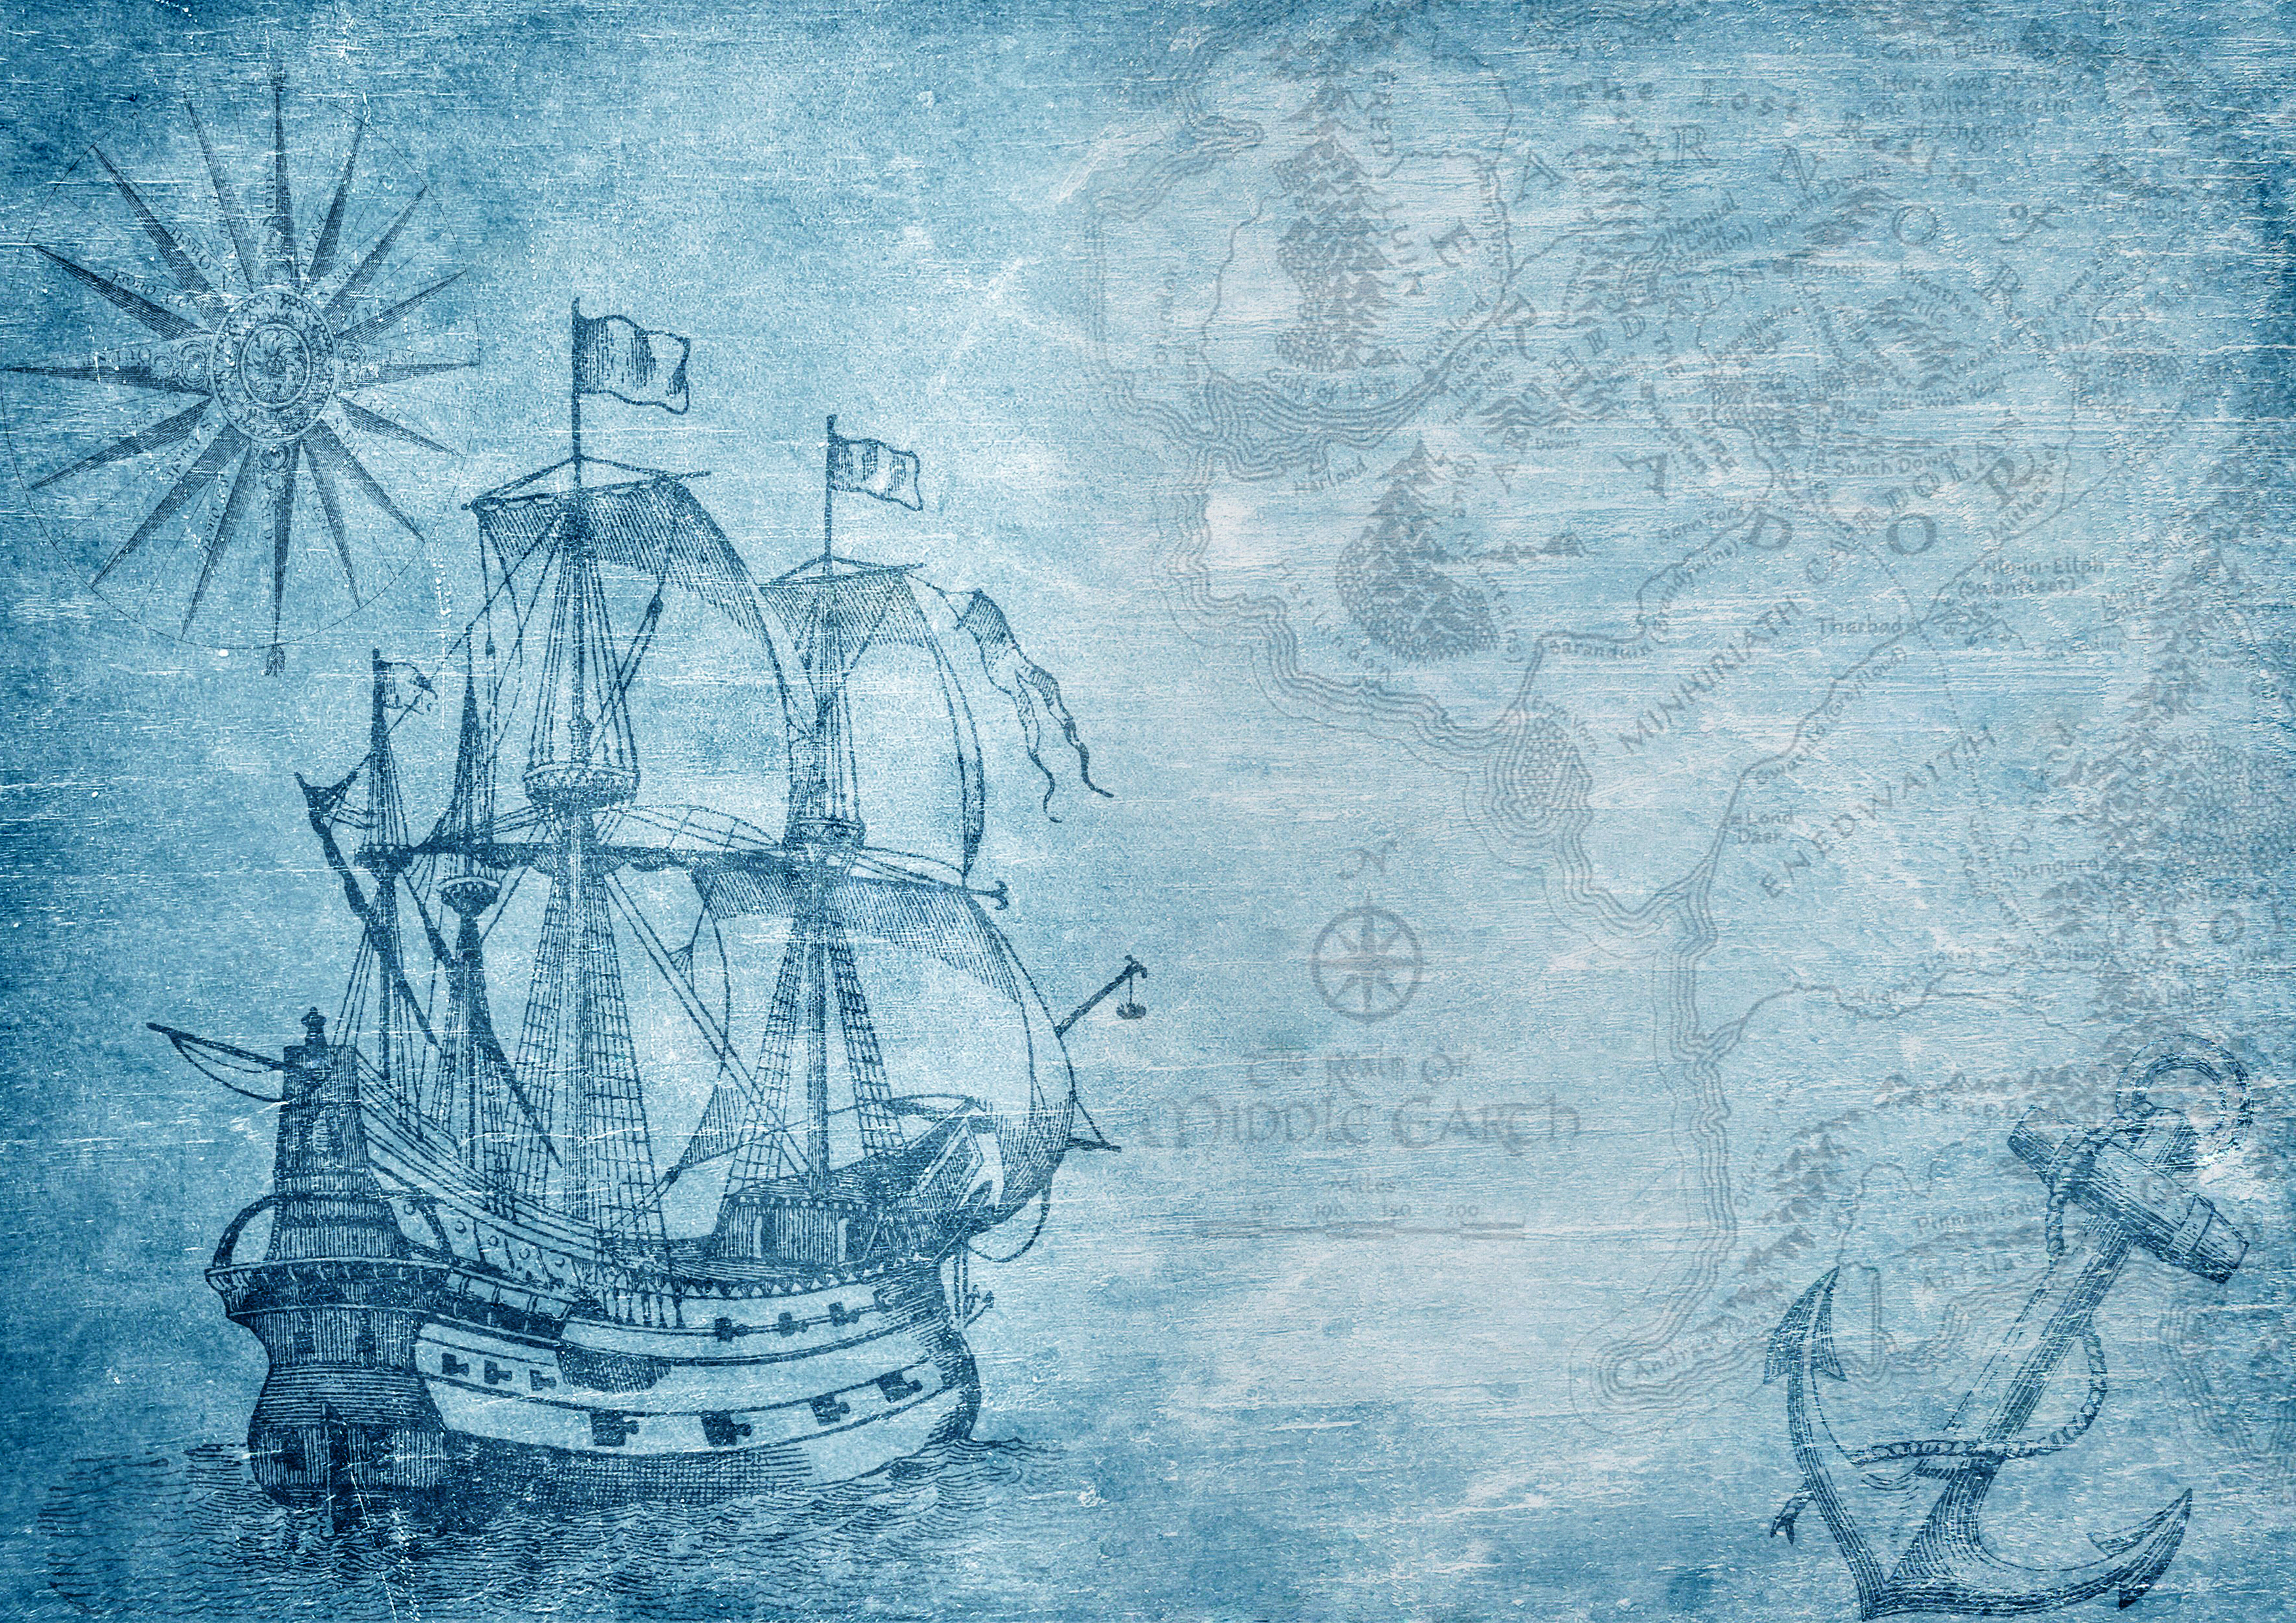
nostalgia, invention, vintage, ship, compass, anchor, nautical, water, sea, sailing, contemporary, background, text free space, shabby chic, blue, paper, sky, caravel, art, sailing ship, ship of the line, galleon, painting, visual arts, east indiaman, manila galleon, calm, fluyt, illustration, computer wallpaper, carrack